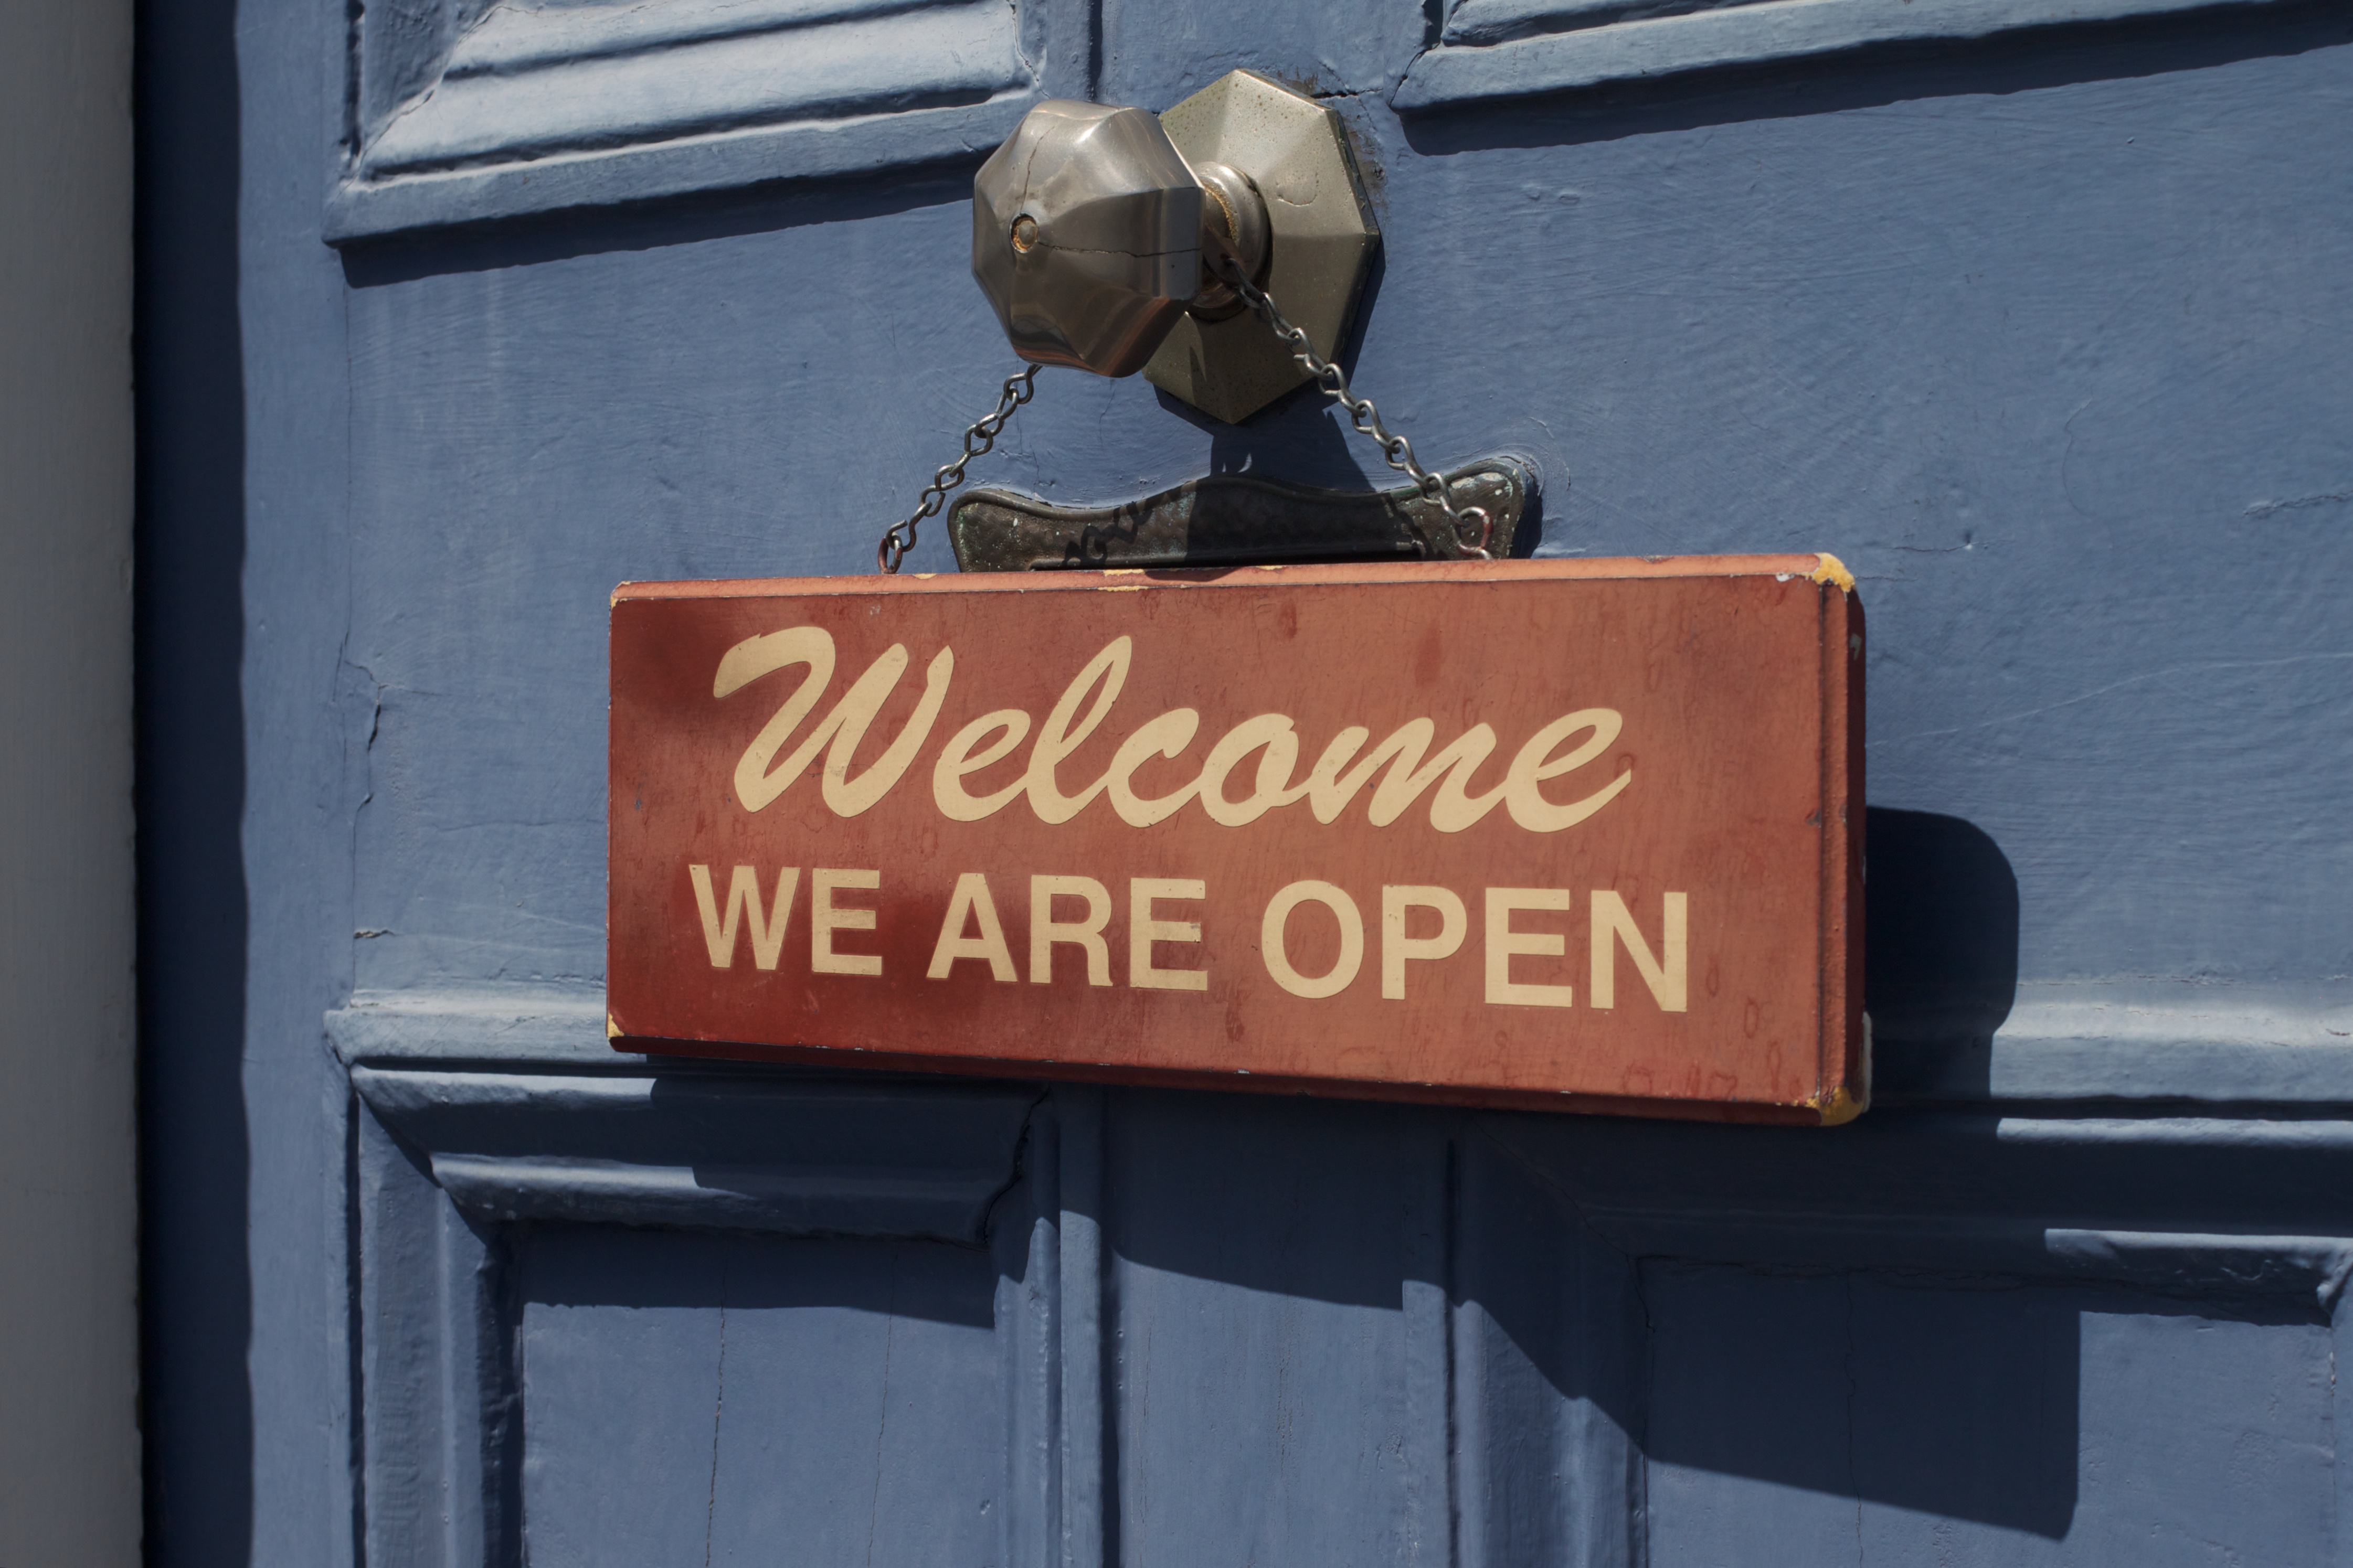
open, advertising, sign, blue, street sign, signage, auodyssey